Darwin rebellion

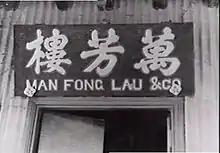
Early Chinese influence in Darwin

Given the option, most employers preferred to employ Chinese workers, not necessarily because they were cheaper to employ, but because they were more reliable. The problem faced by unskilled European labourers in the Northern Territory was that no-one cared about their situation. "Local employers did not want them, the South Australian Government was indifferent to them, and since they were not unionized, their comrades in southern Australia ignored them."